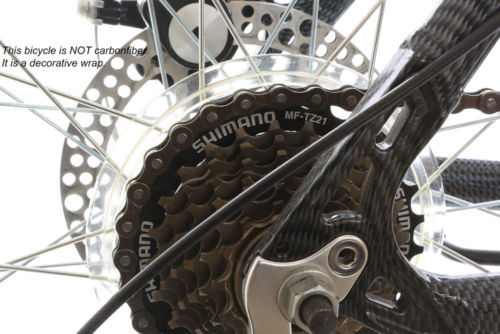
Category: bicycle